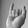
ASL letter: I